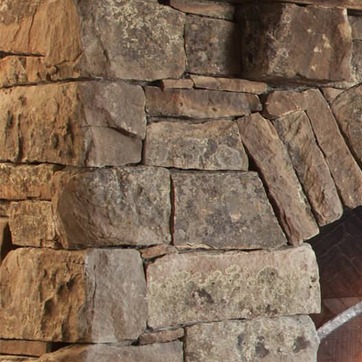
Material: stone